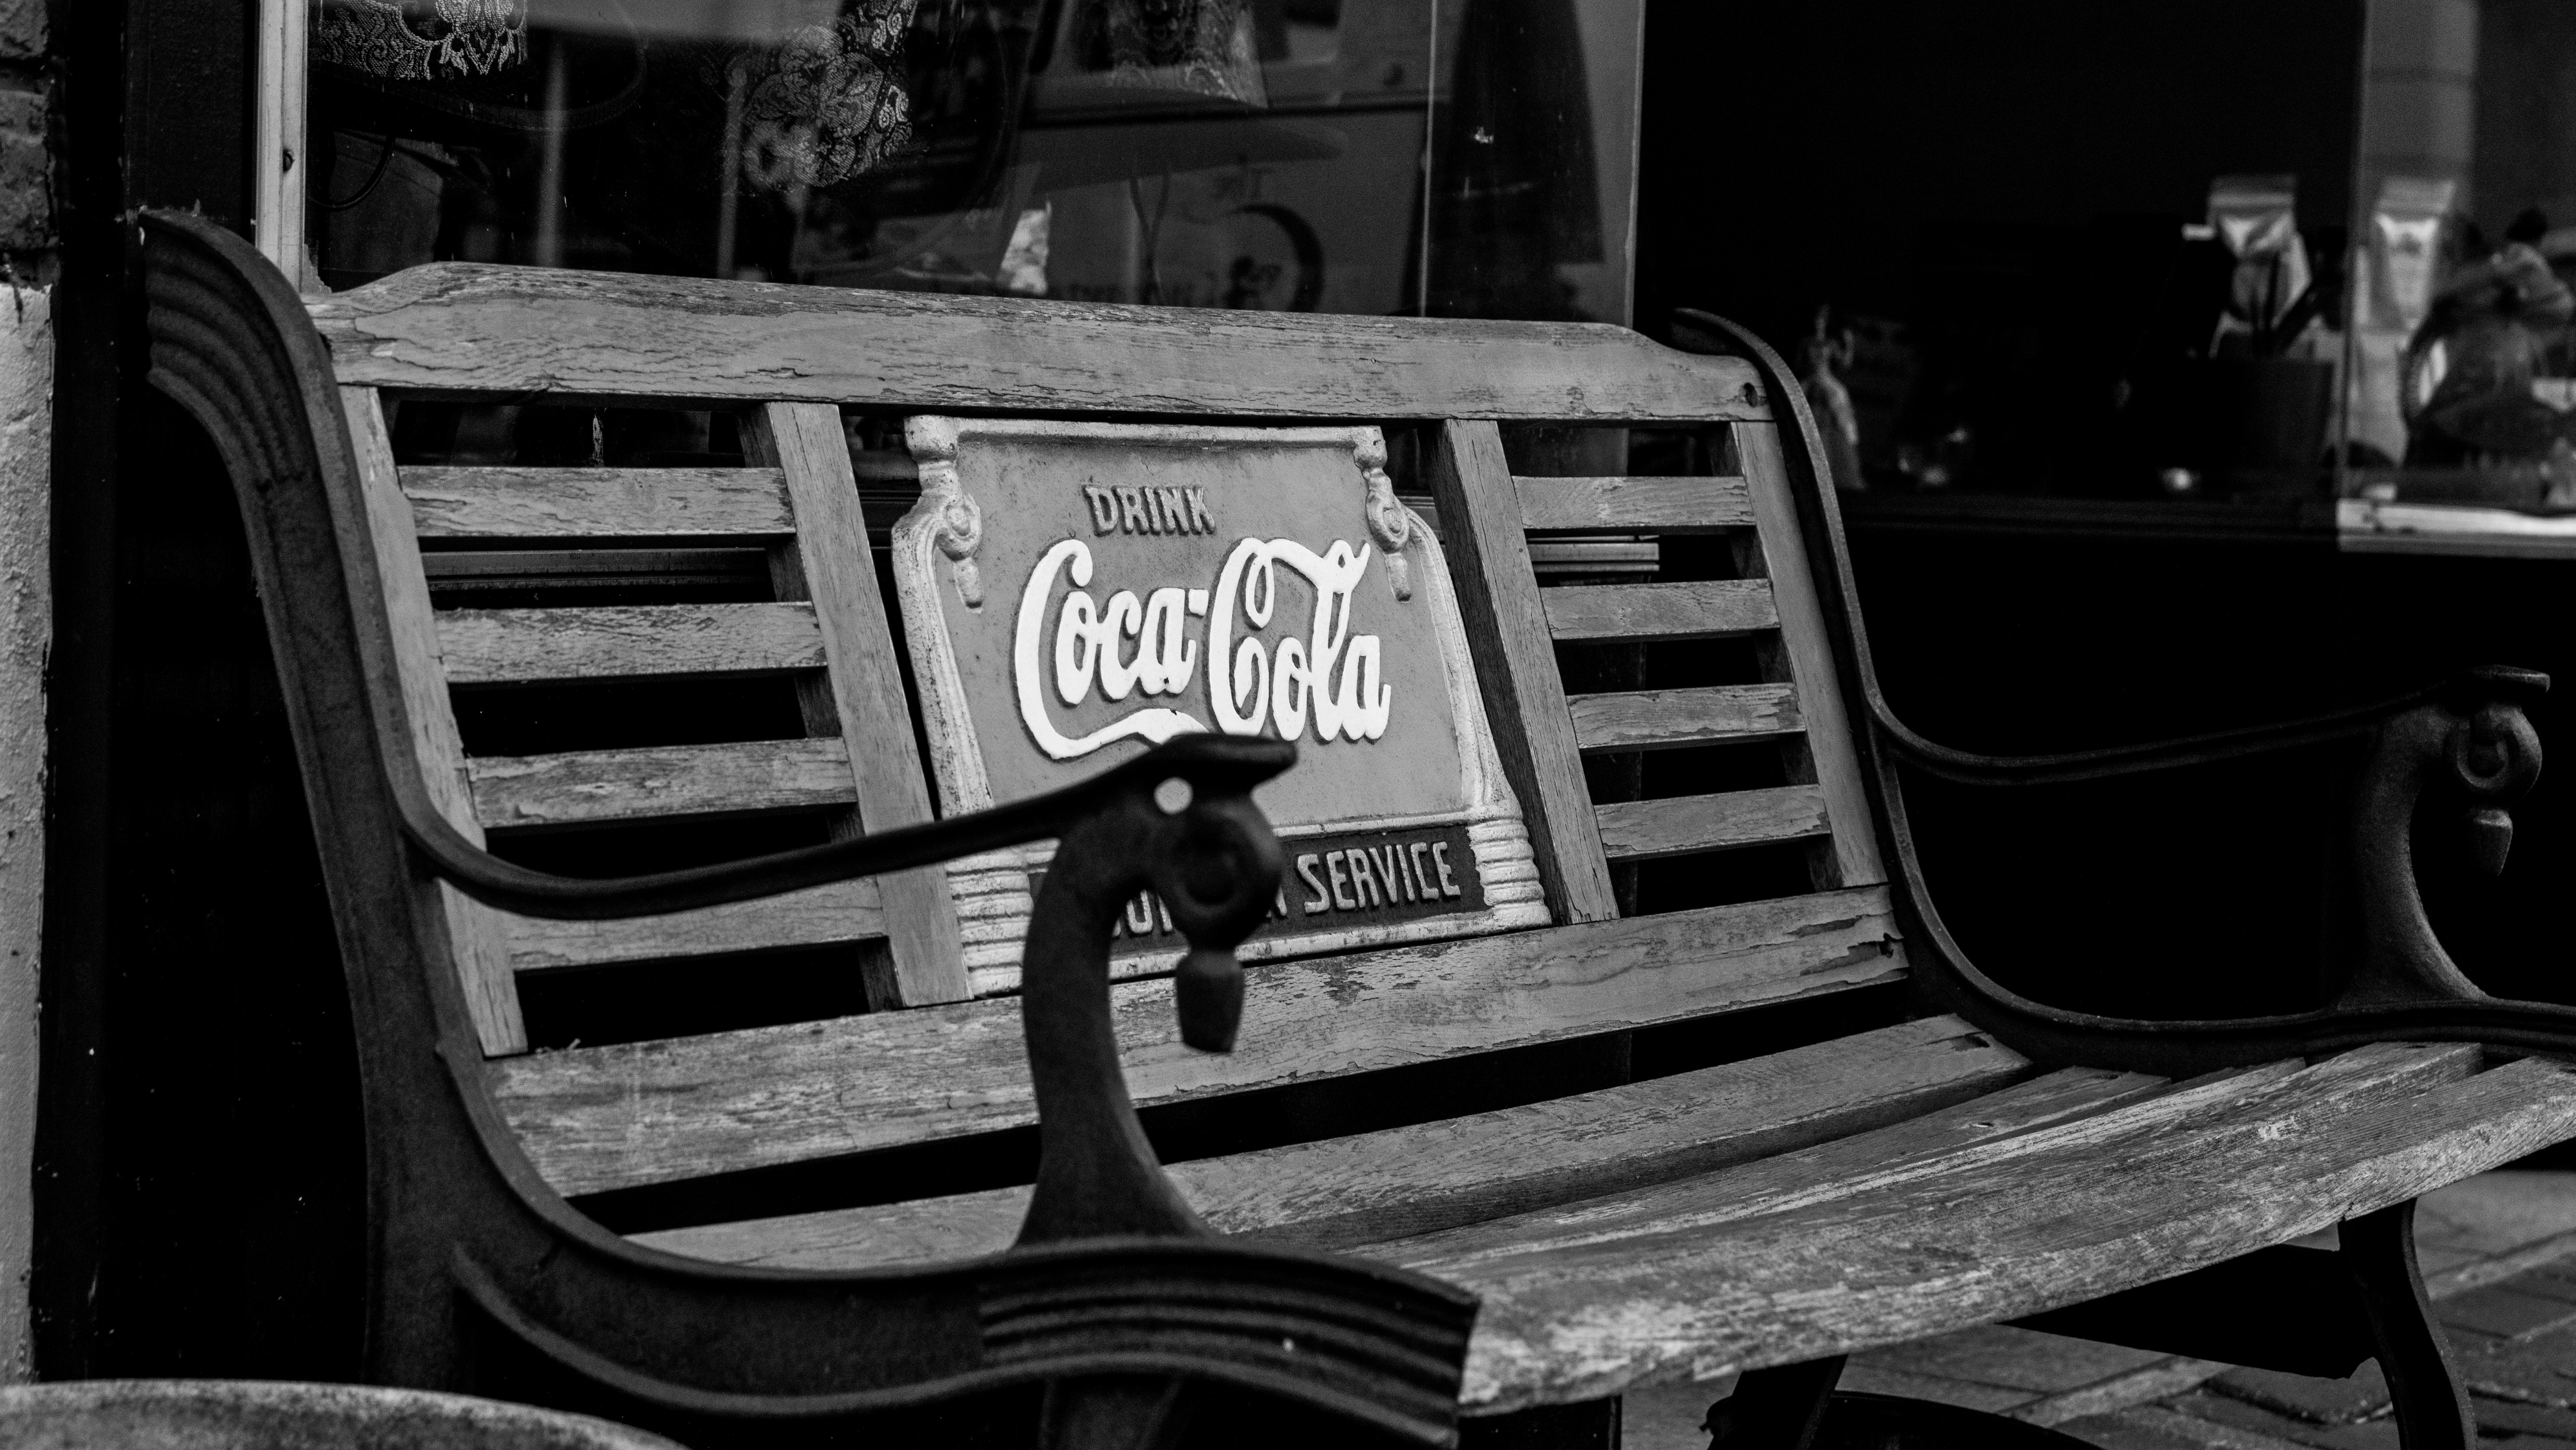
black and white, white, photography, darkness, black, monochrome, photograph, monochrome photography, film noir, coca cola bench, antique bench, old fashioned bench